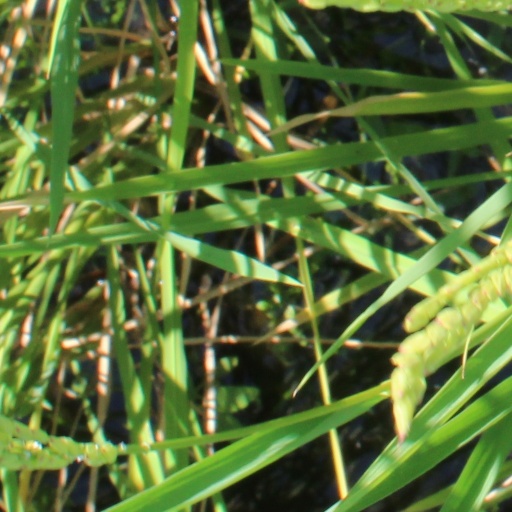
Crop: rice